Bruce Beetham

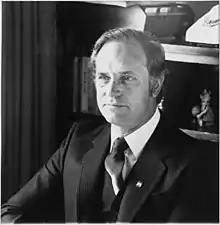

Bruce Craig Beetham (16 February 1936 – 3 May 1997) was an academic and politician from New Zealand, whose career spanned the 1970s and early 1980s.